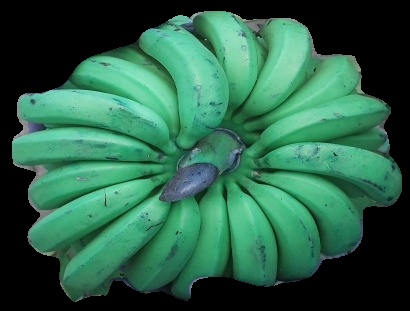
Variety: pachbale
Grade: grade2